Nissan Caball

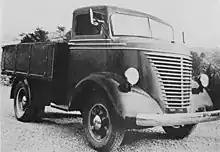
A Nissan Type 80 truck

The "Type 80" was the first cab-over truck that Nissan produced. It was built between 1937 and 1941, during the time when Nissan was under a joint venture with American Graham-Paige. Thus, the Type 80 shared a modified version of the chassis from the Nissan Type 70 sedan (A copy of the Graham-Paige Crusader) but was lengthened and made heavier. Its cab design was patterned after the Federal COE truck of the same period.